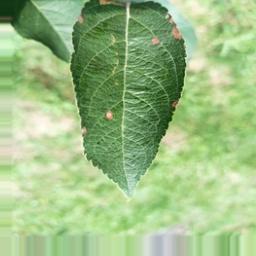
Label: Alternaria